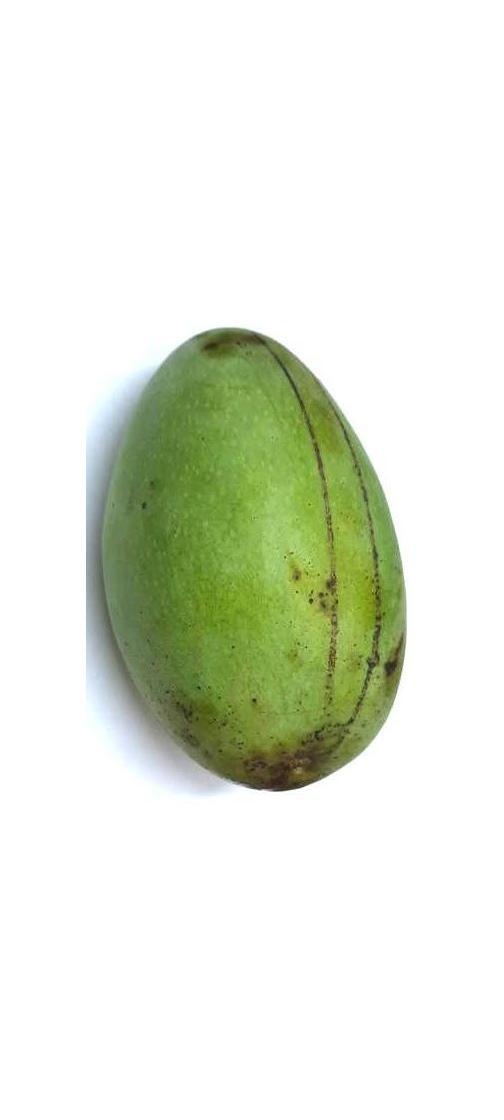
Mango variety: Fazli Shurmai